University of Notre Dame residence halls

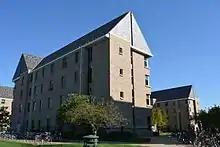
McGlinn Hall

The most notable rector of Knott Hall is Br Jerome Meyer, C.S.C. Affectionately known by Juggerknotts as "Brojo", he was Knott's first rector as a men's dorm, and resided in Knott from 1997 to 2014. He earned his BA from Saint Edward's University and his M.Ed. in Mathematics from Saint Mary's College in Winona, Minnesota.